John Henry Gurney Sr.

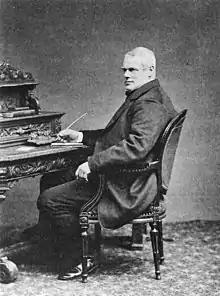

John Henry Gurney (4 July 1819 – 20 April 1890) was an English banker, amateur ornithologist, and Liberal Party politician of the Gurney family.